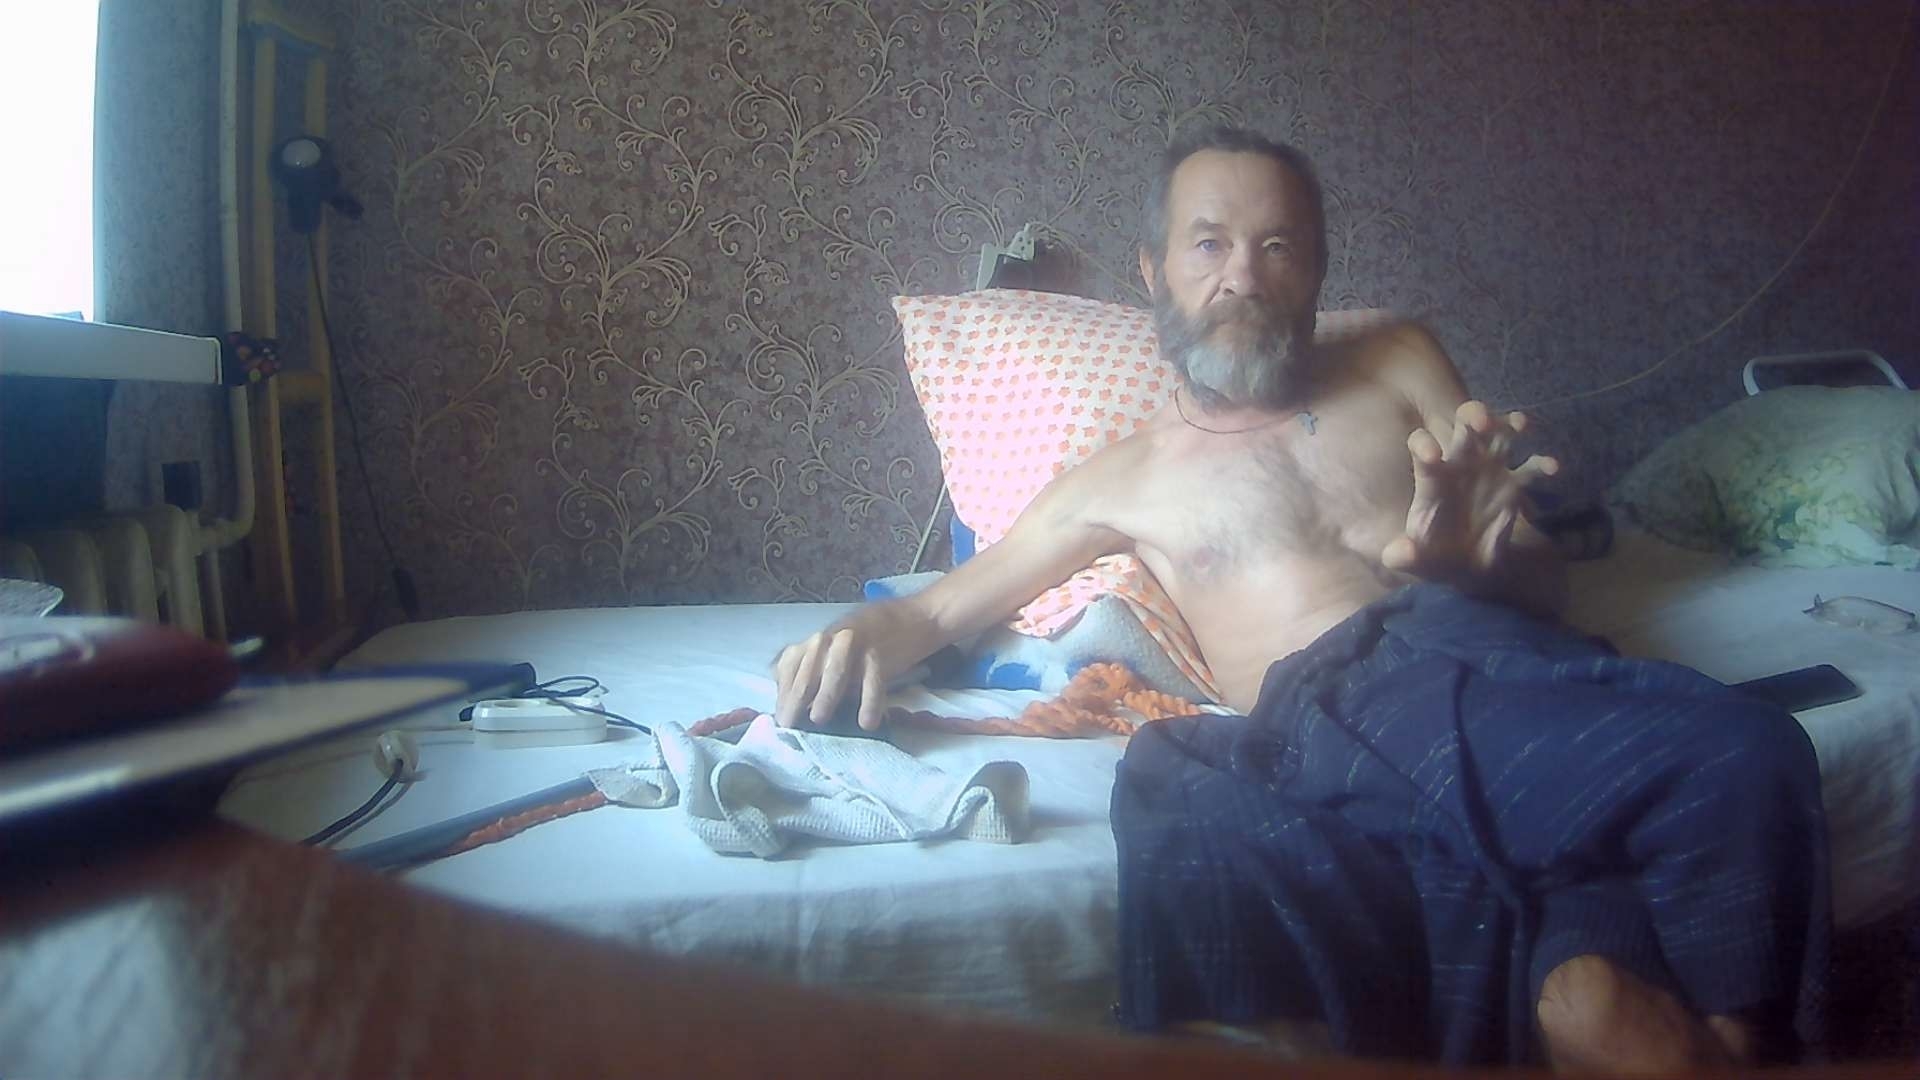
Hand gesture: grabbing